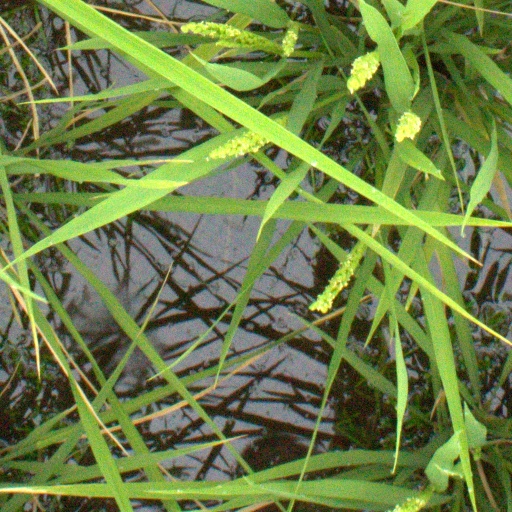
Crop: rice